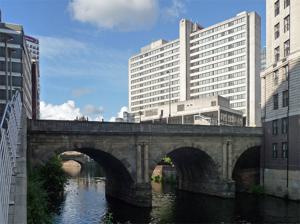
Building: Blackfriars Bridge, Manchester
Country: United Kingdom
Year built: 1820
53°29′02″N 2°14′52″W / 53.483768°N 2.24782°W / 53.483768; -2.24782 Bridge in Manchester, England Blackfriars Bridge Coordinates 53°29′01″N 2°14′52″W / 53.483721°N 2.247717°W / 53.483721; -2.247717 Carries Blackfriars Street Crosses River Irwell Locale Manchester , England Heritage status Grade II listed structure Characteristics Design Arch bridge History Designer Thomas Wright Opened 1 August 1820 ; 204 years ago ( 1820-08 ) Location Blackfriars Bridge is a stone arch bridge in Greater Manchester , England.  Completed in 1820, it crosses the River Irwell , connecting Salford to Manchester . It replaced an earlier wooden footbridge, built in 1761 by a company of comedians who performed in Salford, and who wanted to grant patrons from Manchester access to their theatre.  The old bridge was removed in 1817.  The new design, by Thomas Wright of Salford, was completed in June 1820, and opened on 1 August that year.  The bridge is built from sandstone and uses three arches to cross the river.  To obscure the then badly polluted river from view, at some point in the 1870s its original stone balustrade was replaced with cast iron.  In 1991 this was replaced with stone-clad reinforced concrete. The Act of Parliament that enabled its construction allowed for its owners to charge a toll for crossing the bridge, but this arrangement was brought to an end in March 1848.  Blackfriars Bridge was declared a Grade II listed building in 1988. Wikimedia Commons has media related to Blackfriars Bridge, Manchester . History Blackfriars Bridge (1831–1834) by Agostino Aglio The current Blackfriars Bridge replaced an earlier, wooden structure, dating from 1761.  This was erected by a company of comedians keen to allow people from Manchester to easily cross the Irwell , to visit the Riding School on Water Street in Salford , where they performed. For the rest of its life it was maintained at the public's expense.  A series of 29 steps [ nb 1 ] led from the Manchester side of the river down to its flagged surface. It was named Blackfriars Bridge, as Blackfriars Bridge in London was then being built. United Kingdom legislation Blackfriars Bridge (Manchester) Act 1817 Act of Parliament Parliament of the United Kingdom Long title An Act for building a Bridge across the River Irwell, from Water Street, in the Township of Salford, to Saint Mary's Gate, in the Township of Manchester, all in the County of Lancaster, and for making proper Avenues thereto. Citation 57 Geo. 3 . c. lviii Dates Royal assent 27 June 1817 Text of statute as originally enacted Engraving by Edward Finden , c.1830 The old bridge was narrow, suitable for pedestrians only and liable to flooding. An act of Parliament [ nb 2 ] , the Blackfriars Bridge (Manchester) Act 1817 ( 57 Geo. 3 . c. lviii) enabled its replacement by a superior structure.  The Company of Proprietors of the Blackfriars Bridge were empowered to raise funds for the bridge's construction, and allowed to charge tolls to recoup their investment, maintain the bridge and pay off any further debts.  The proprietors were also allowed to earn interest on surplus funds, but tolls were to cease once the bridge and the mortgages taken out to fund it, were paid off.  As per the act, they raised £17,700 in shares of £50 each, and obtained mortgages for an additional £12,000, but this proved insufficient; they therefore borrowed a further £3,225. A competition was held to produce designs for the new bridge, which would be required to carry more traffic than the existing structure.  Prizes of £150 and £100 were offered for the first and second best designs. William Fairbairn entered with a design for a single-span cast iron bridge.  His employer at the time, Thomas Hewes, was also an entrant. Thomas Wright of Salford won the competition with a three-arched stone bridge complete with Ionic columns. The old wooden structure was taken down in 1817, and construction on the new bridge began on 4 January 1819. The keystone was laid by J. E. Scholes, boroughreeve of Salford, on 17 June 1820, and the bridge was opened on 1 August. The bridge's tollgate was removed on 10 March 1848. At a meeting of the committee for the removal of the bridge tolls, the bridge's creditors agreed to give up any interest in the structure; the remaining surplus of funds was used to purchase a "token of respect" for the committee's chairman, Thomas Chadwick. Design Blackfriars Bridge is a sandstone ashlar and cast-iron construction, crossing the water below in three classical-style semicircular arches.  The easternmost end of the bridge is partly embedded in the river bank.  The central arch has paired Ionic pilasters on each side.  The voussoirs on each arch use vermiculated rustication .  At some point during the 1870s the bridge's open balustrade was replaced with cast iron, to remove the badly polluted river from view.  In 1991 this was replaced with stone-clad reinforced concrete, partially restoring the bridge to its original appearance.  It lies within the Parsonage Gardens Conservation Area, and was granted Grade II listed status on 4 February 1988. See also Greater Manchester portal Listed buildings in Manchester-M3 Listed buildings in Salford, Greater Manchester Palatine Bridge, Salford Victoria Bridge, Manchester Albert Bridge, Manchester References Footnotes